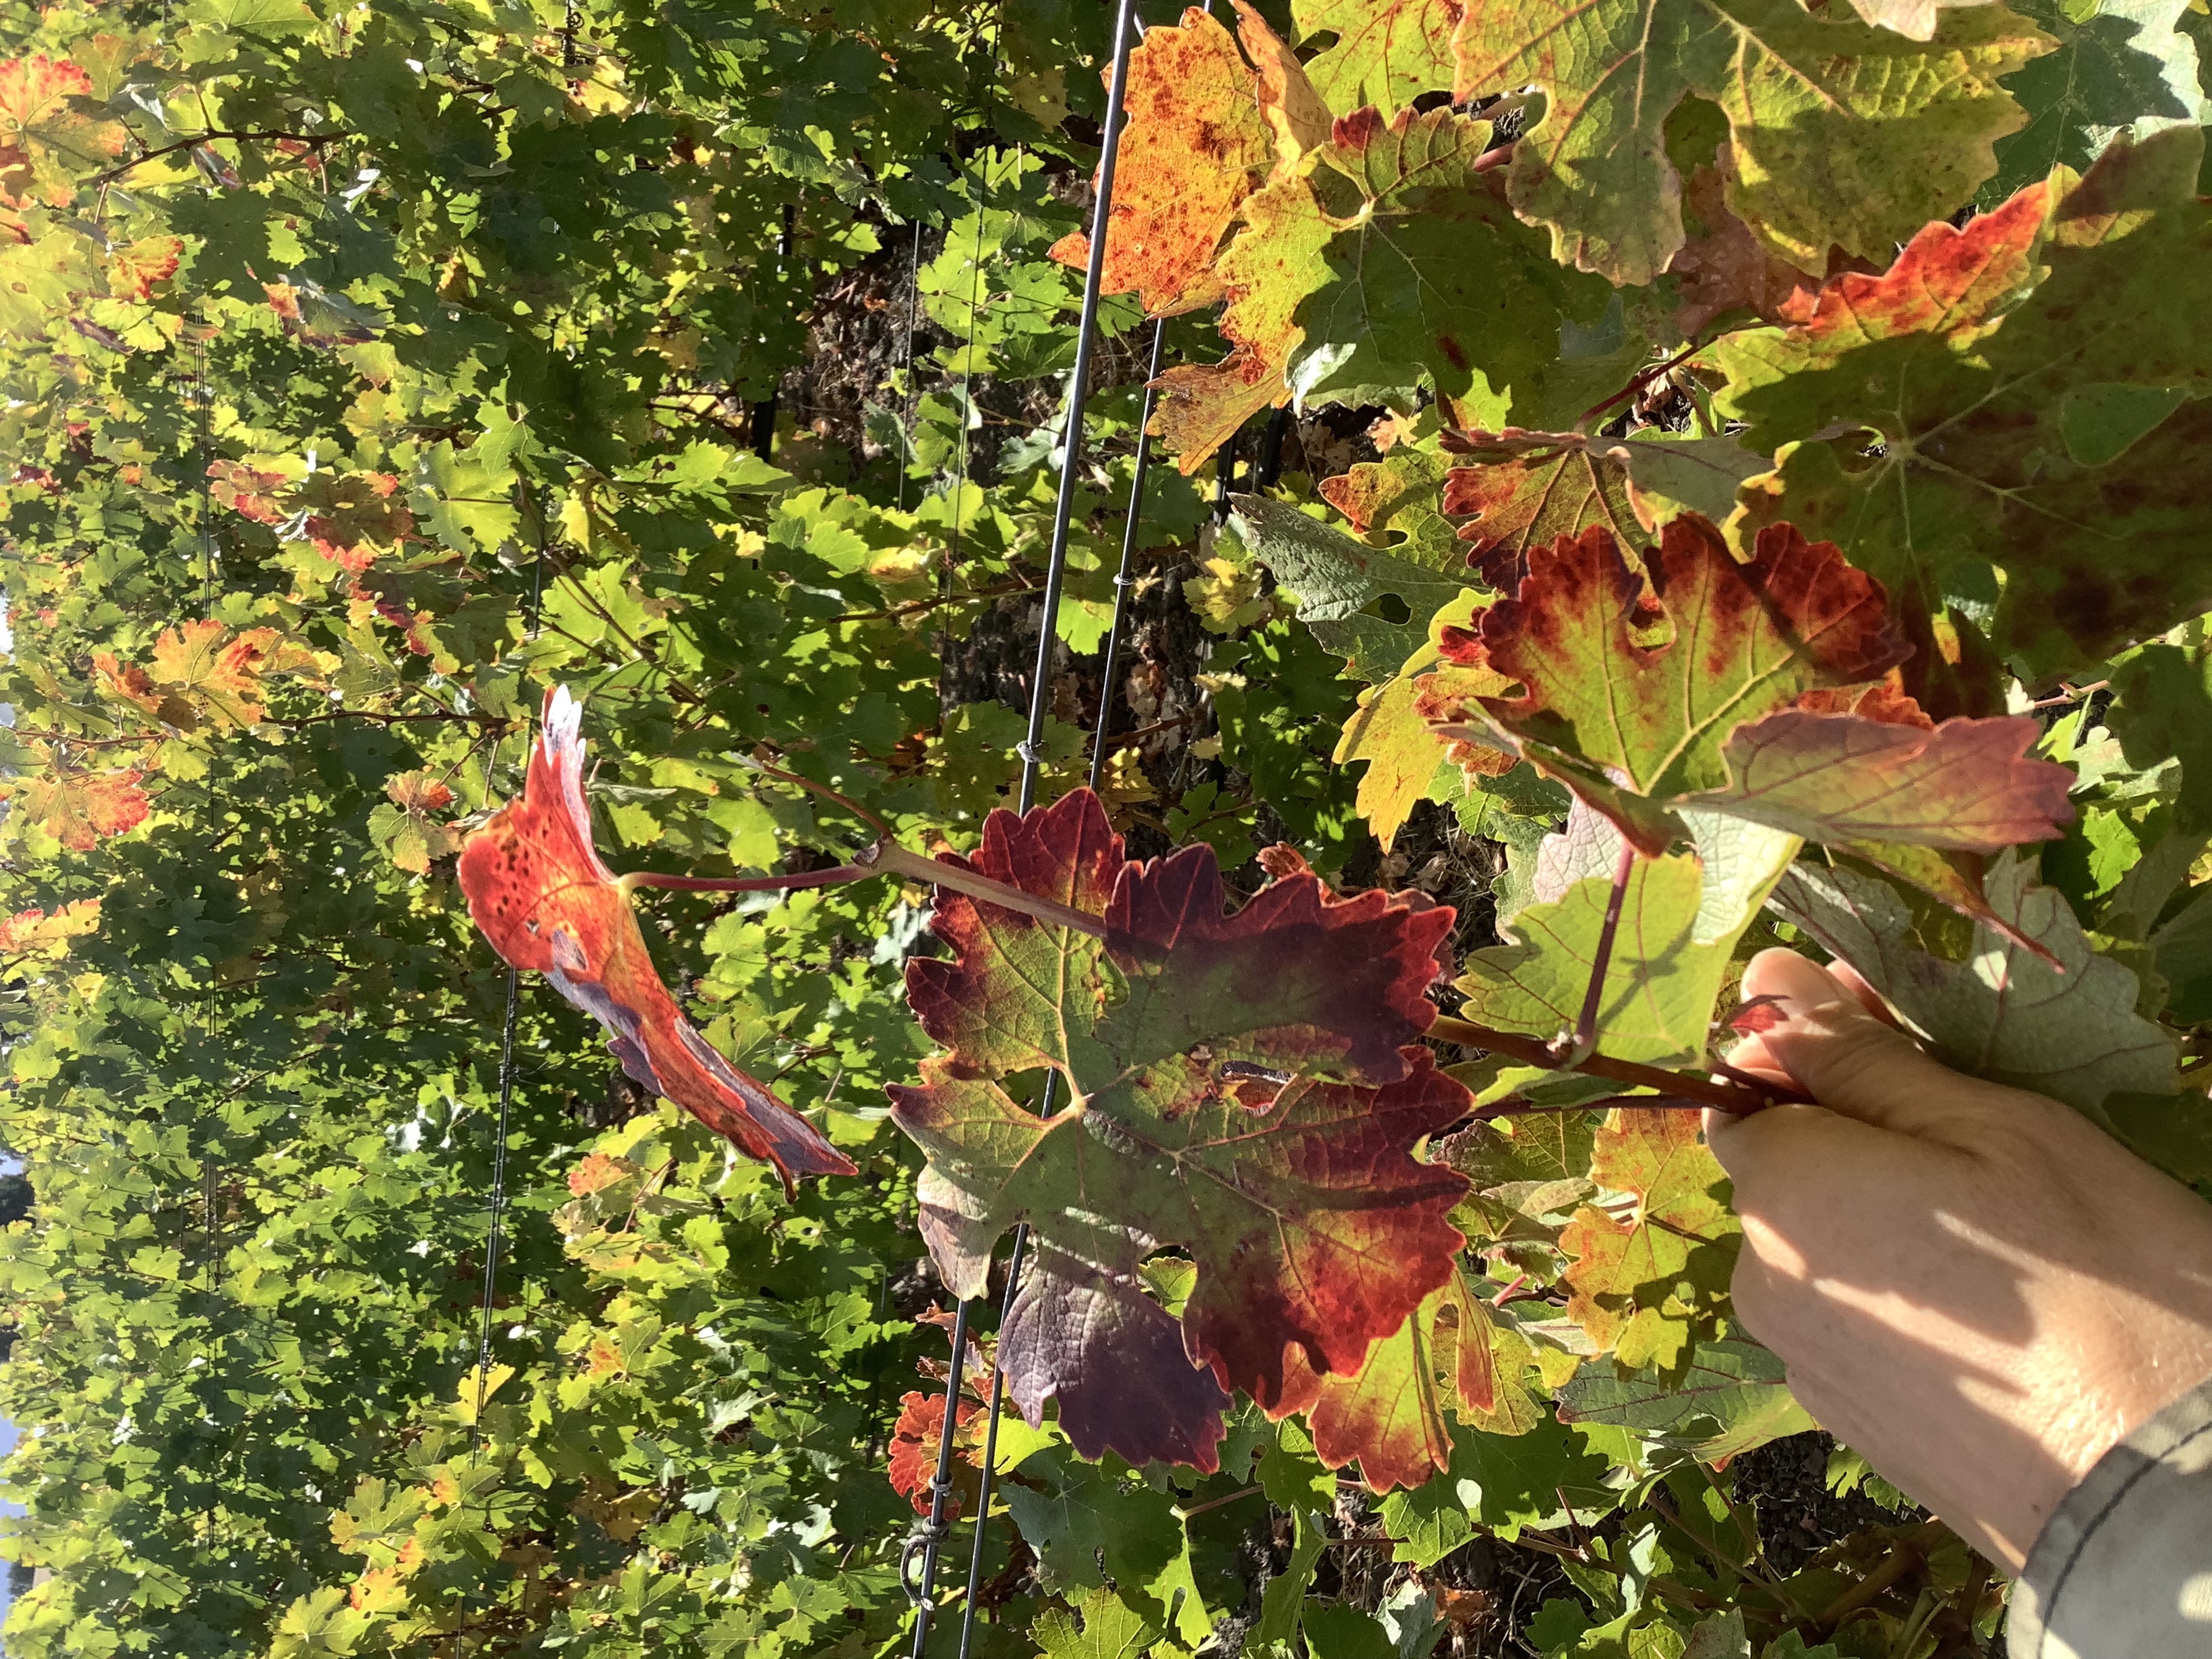
Label: Other Red